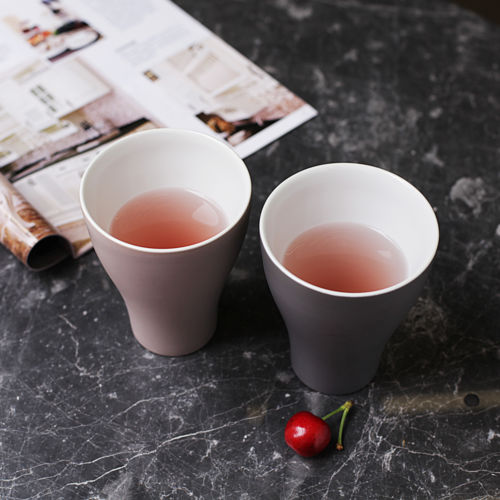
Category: mug